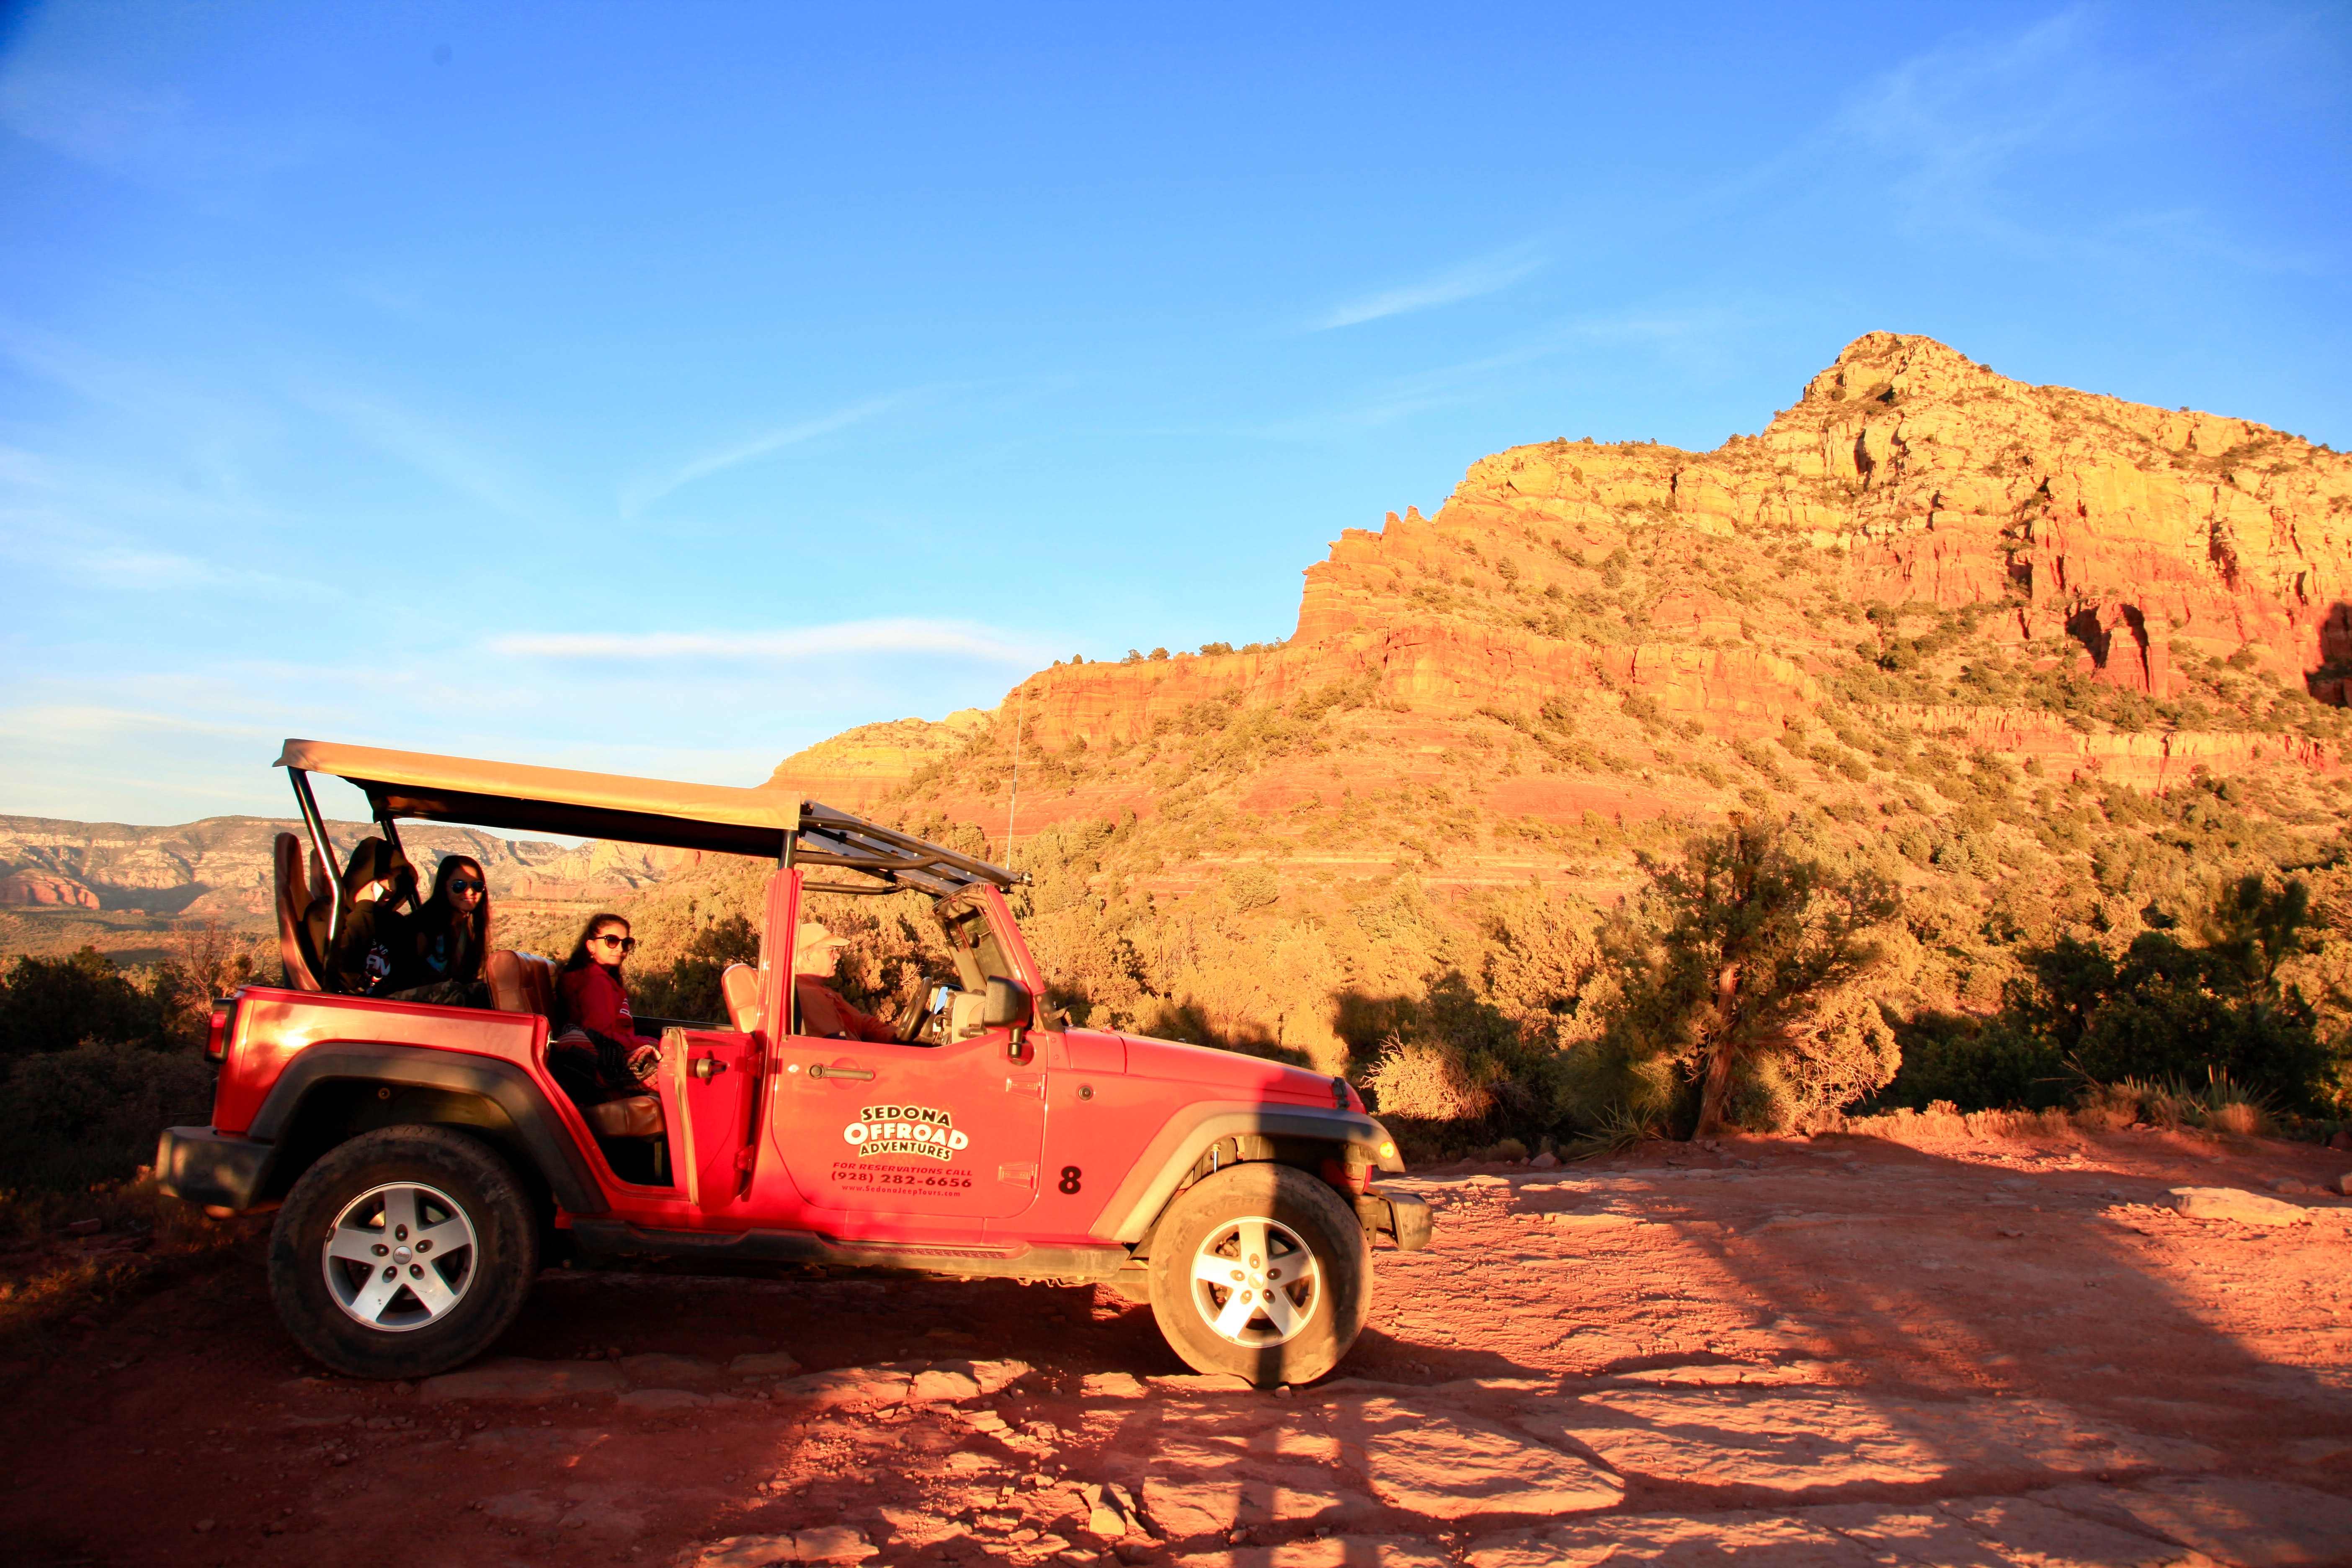
land vehicle, vehicle, Regularity rally, car, natural environment, off road vehicle, jeep wrangler, wilderness, landscape, jeep, off roading, travel, tree, geology, vacation, wadi, rock, national park, automotive exterior, jeep cj, road, mountain, aeolian landform, desert, badlands, adventure, tourism